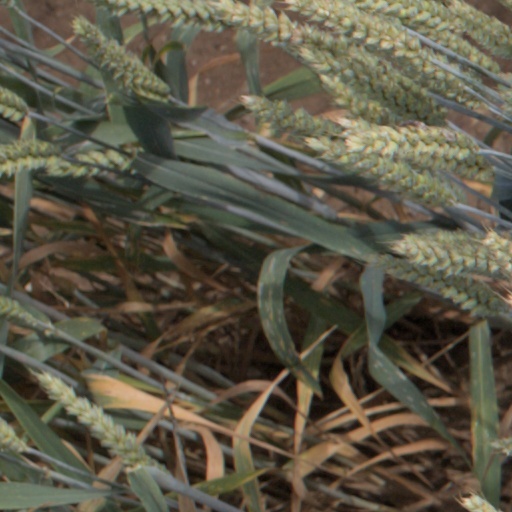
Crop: wheat